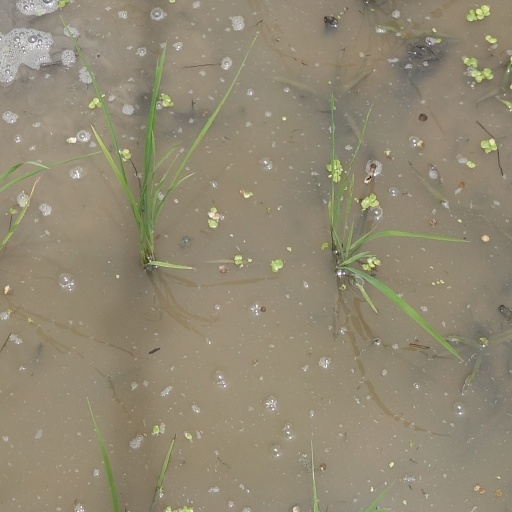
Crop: rice